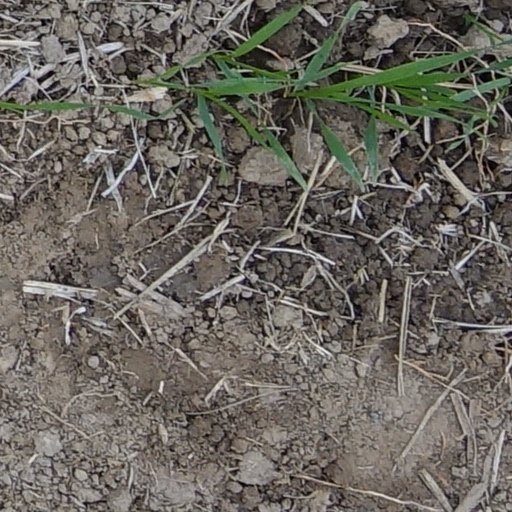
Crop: wheat